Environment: real
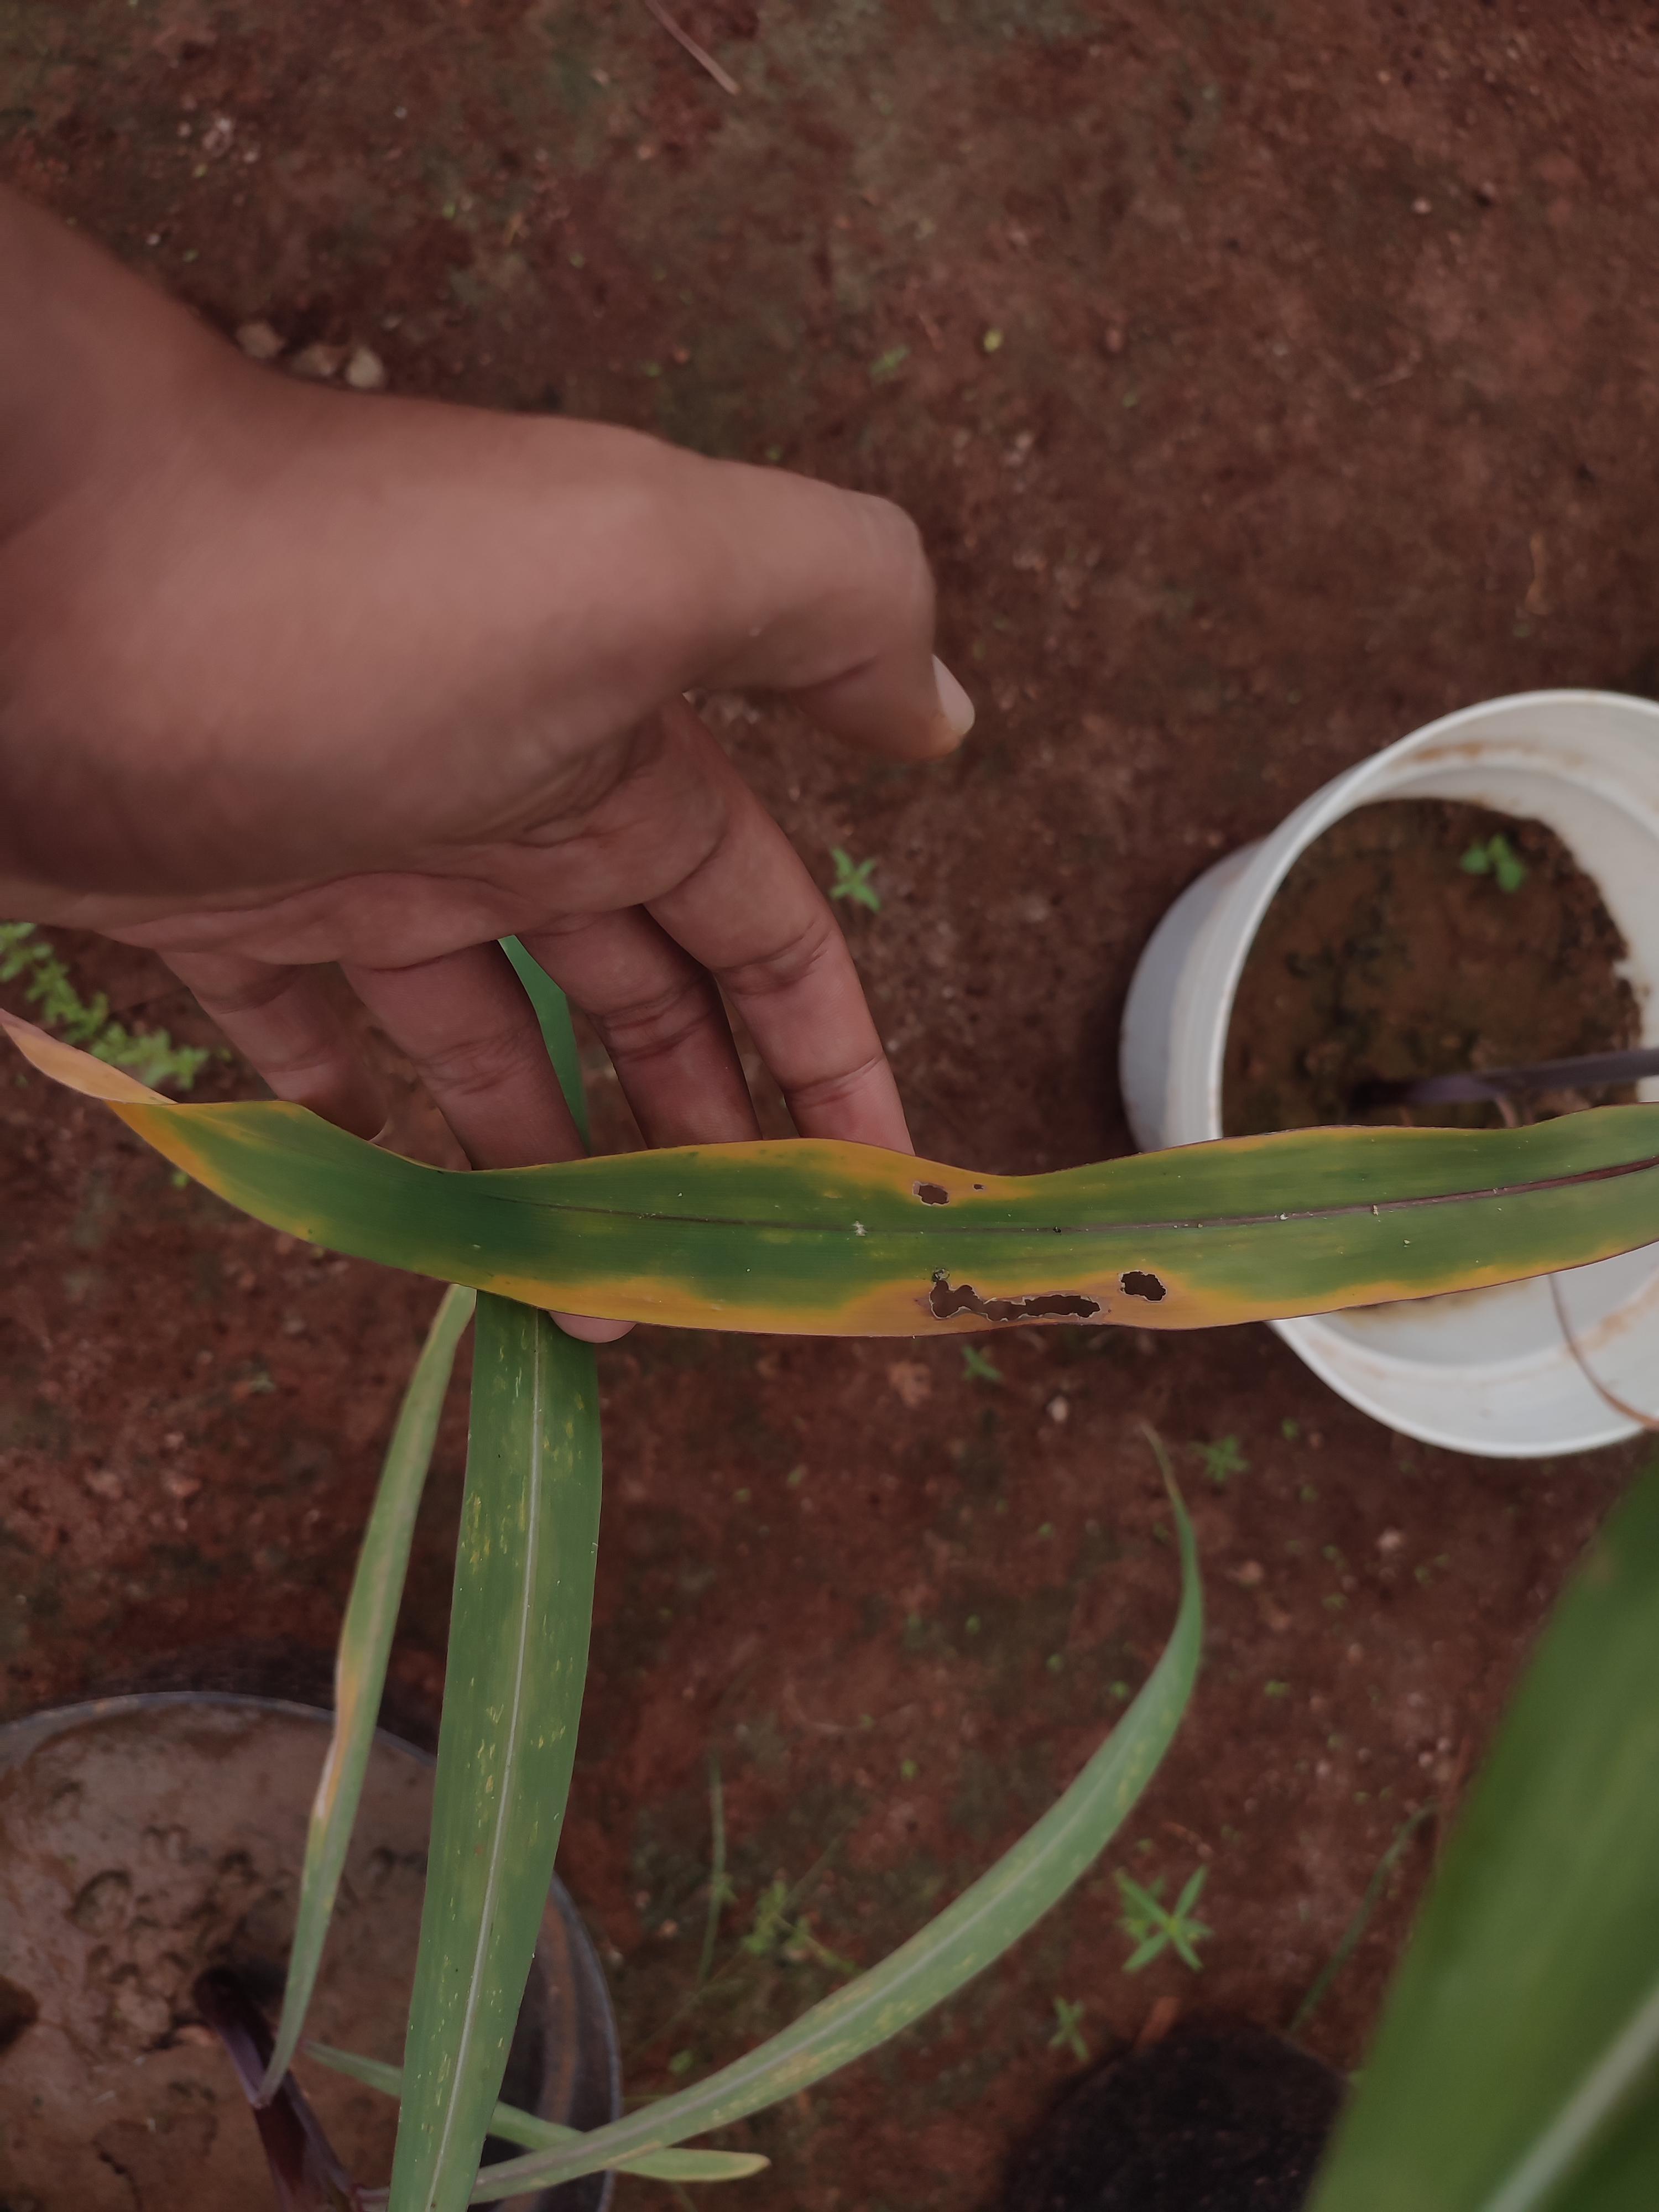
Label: potassium_deficiency